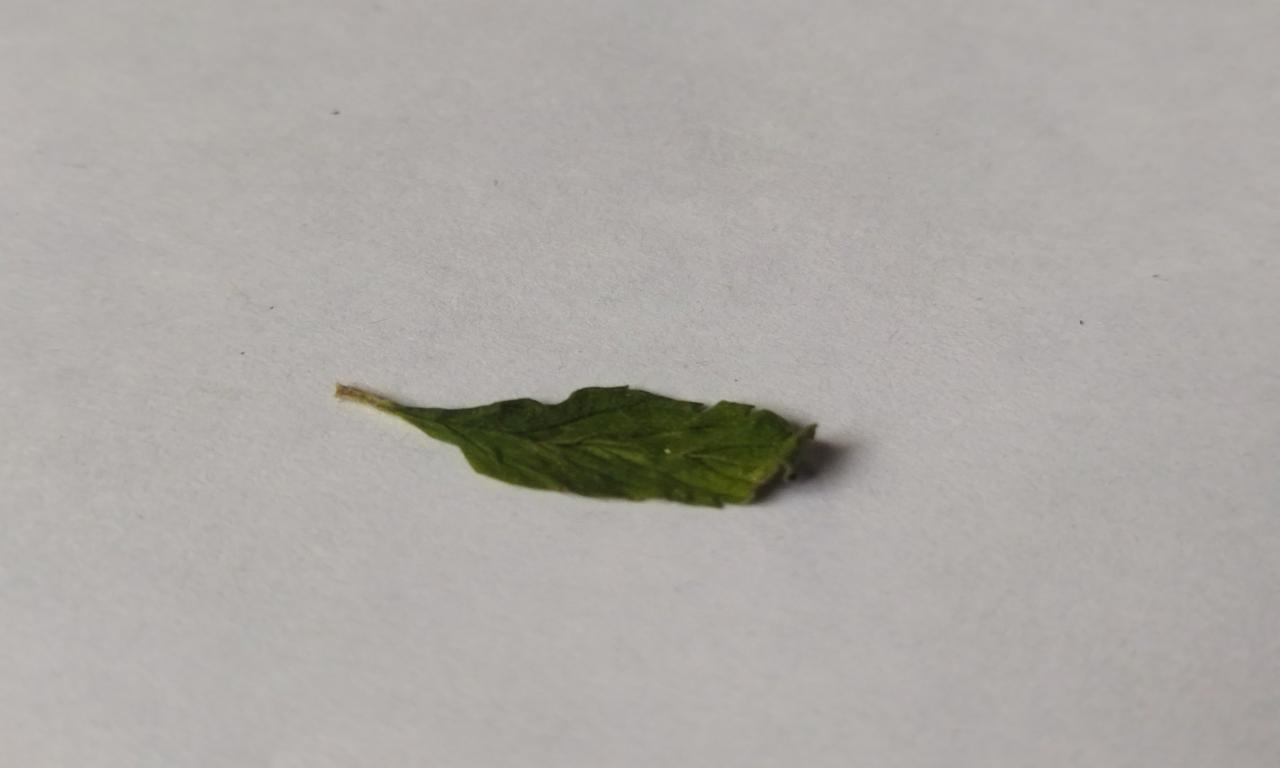
Label: Dried